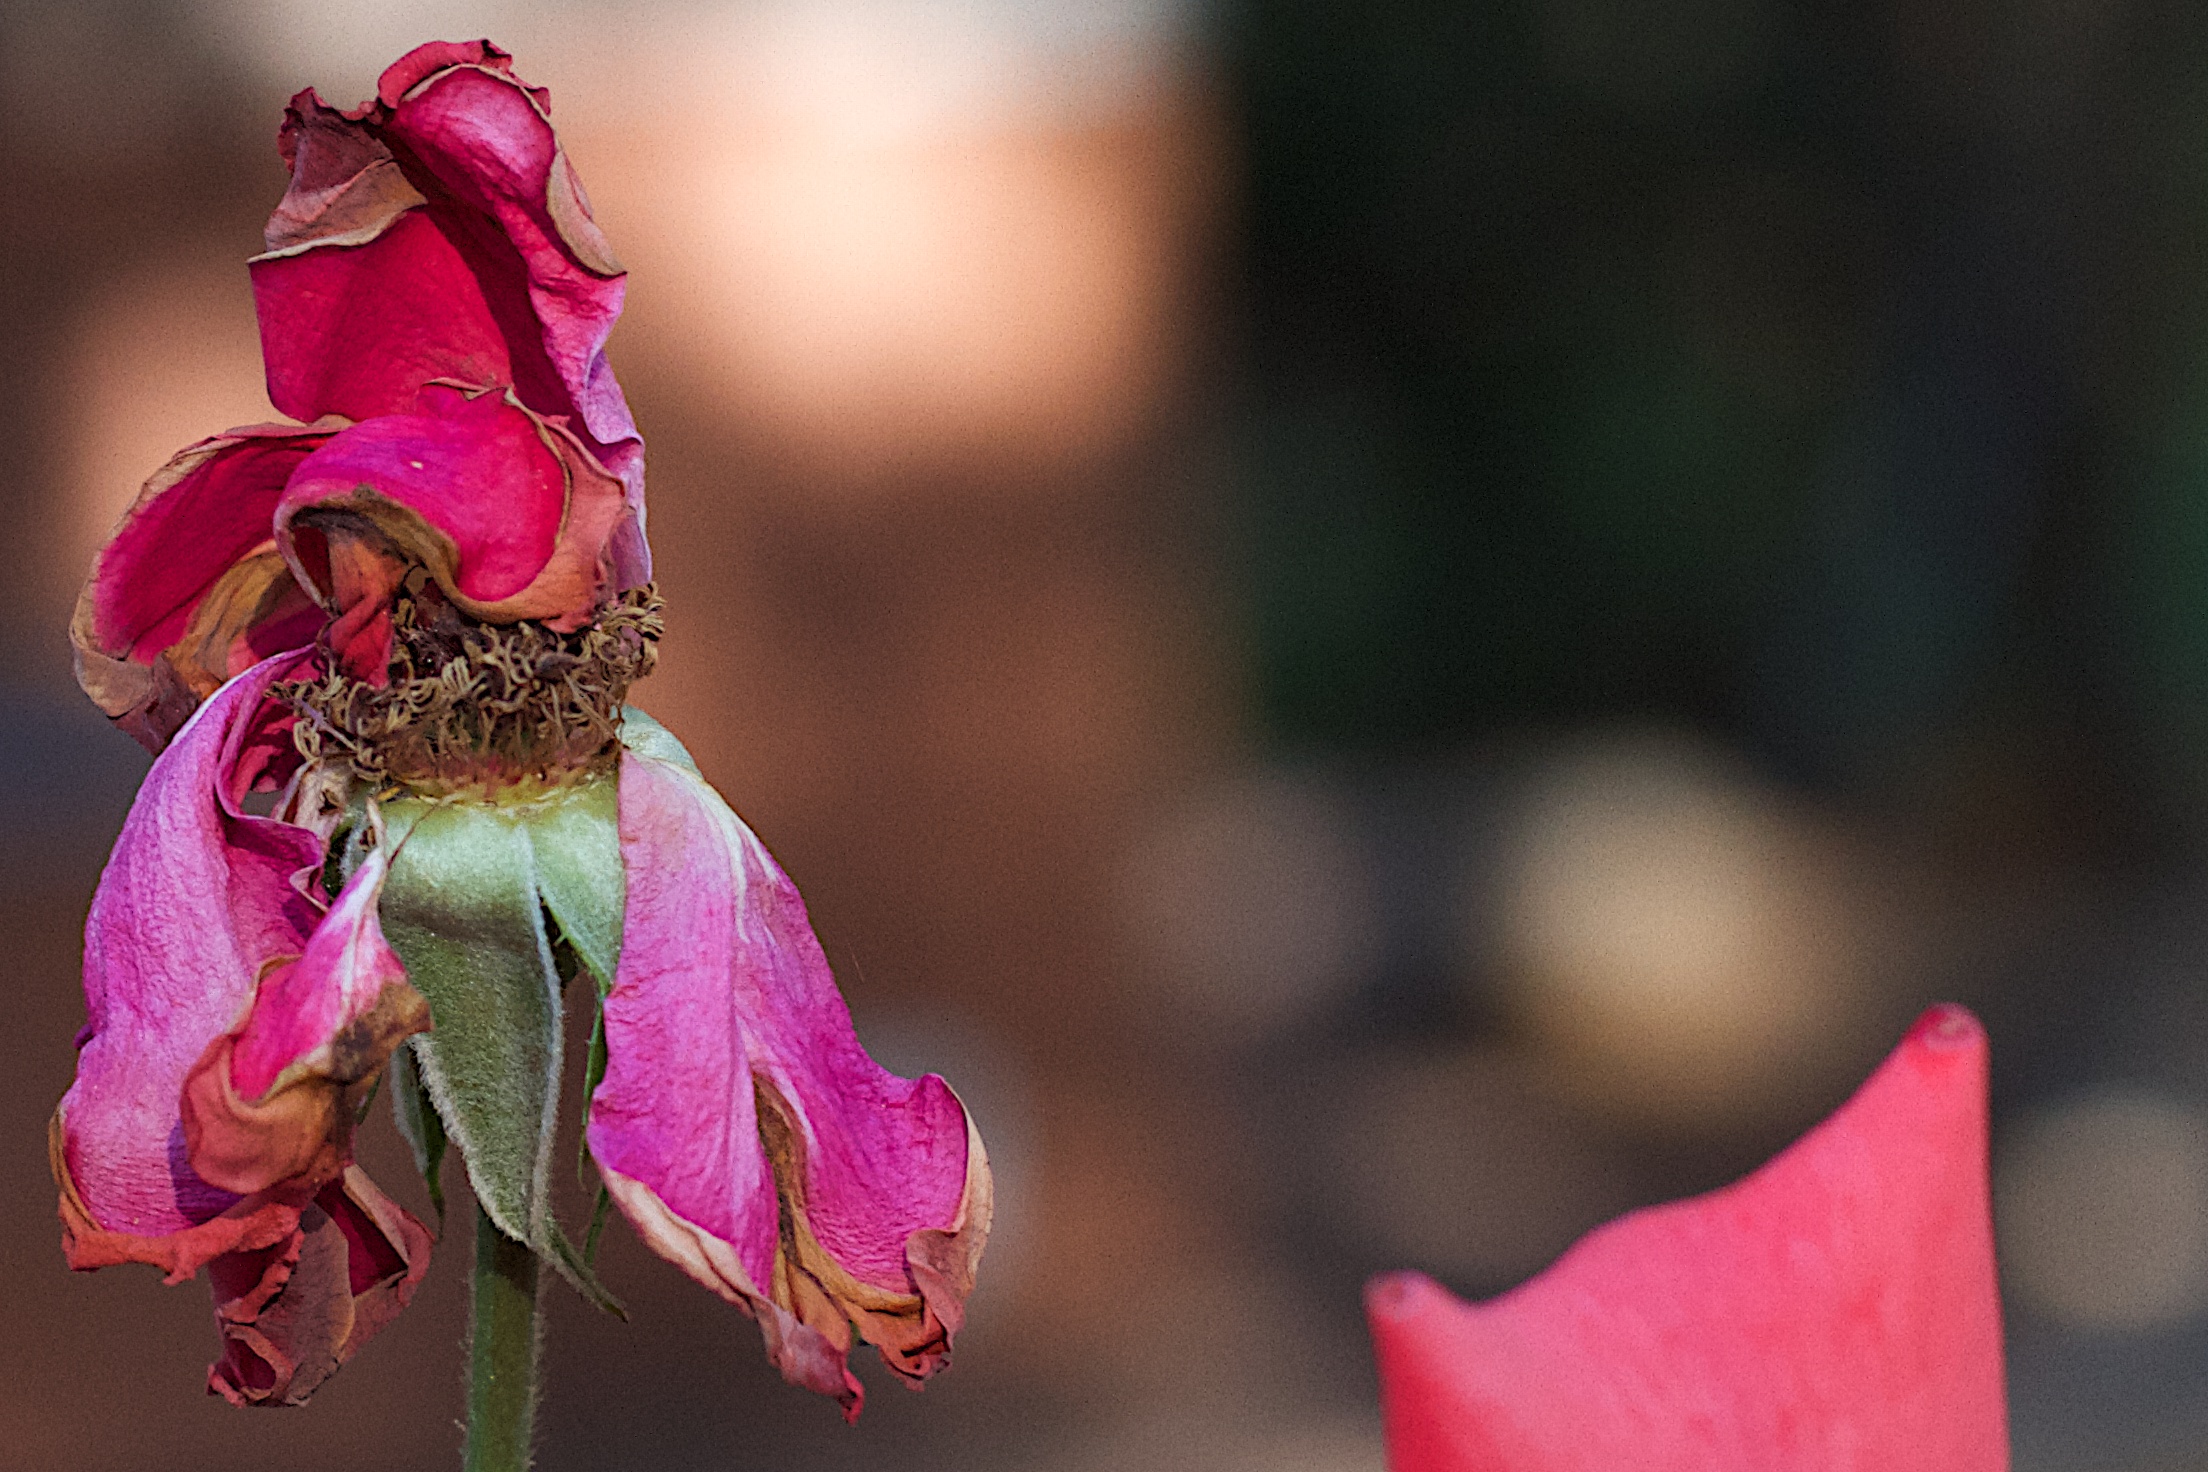
blossom, plant, photography, leaf, flower, petal, rose, spring, red, color, pink, flora, close up, macro photography